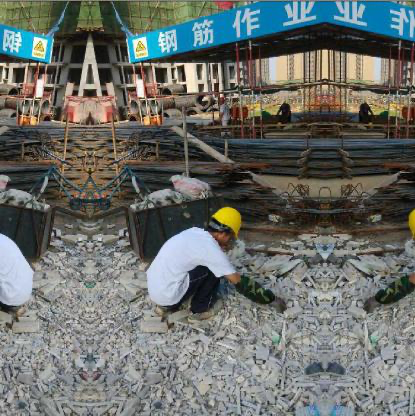
Objects in the image:
label: helmet
label: helmet